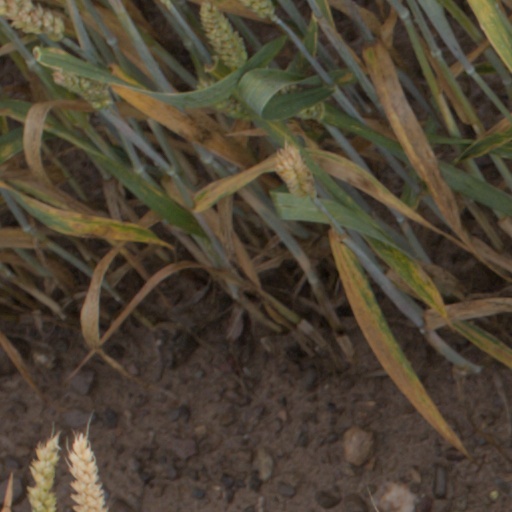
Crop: wheat